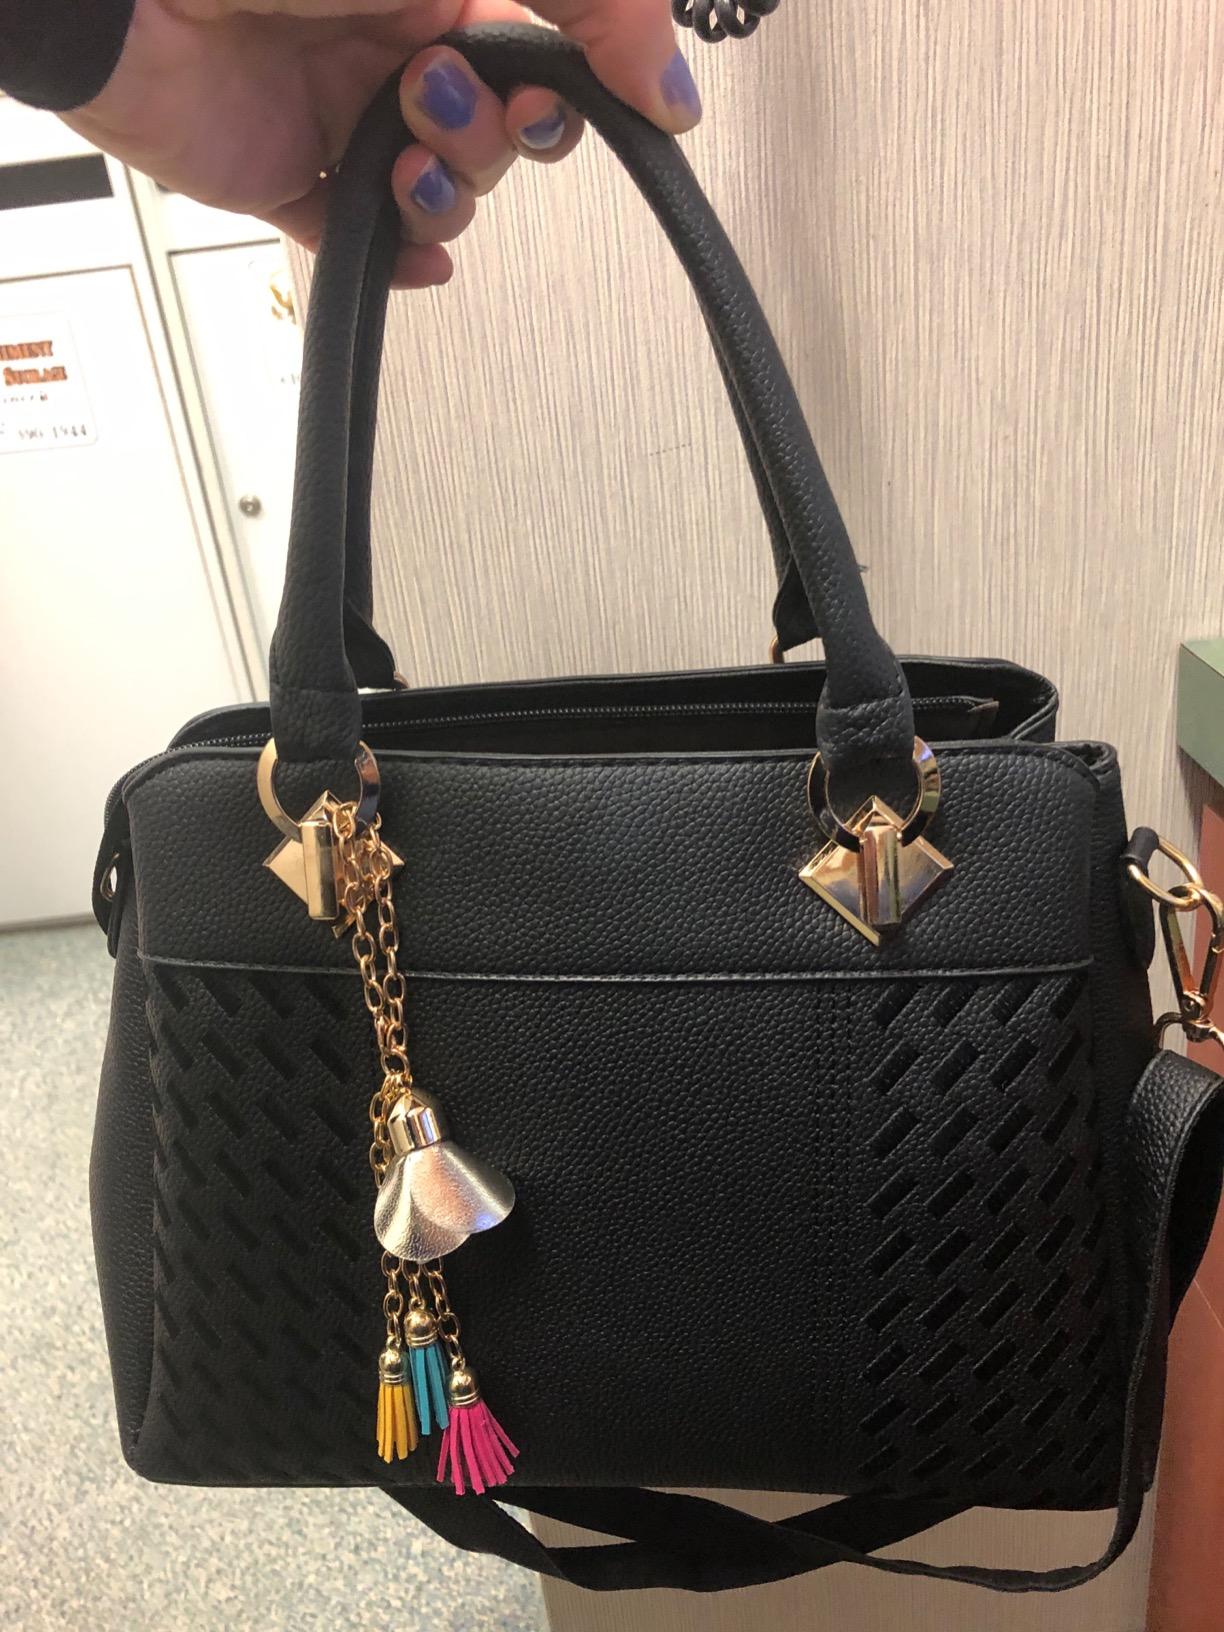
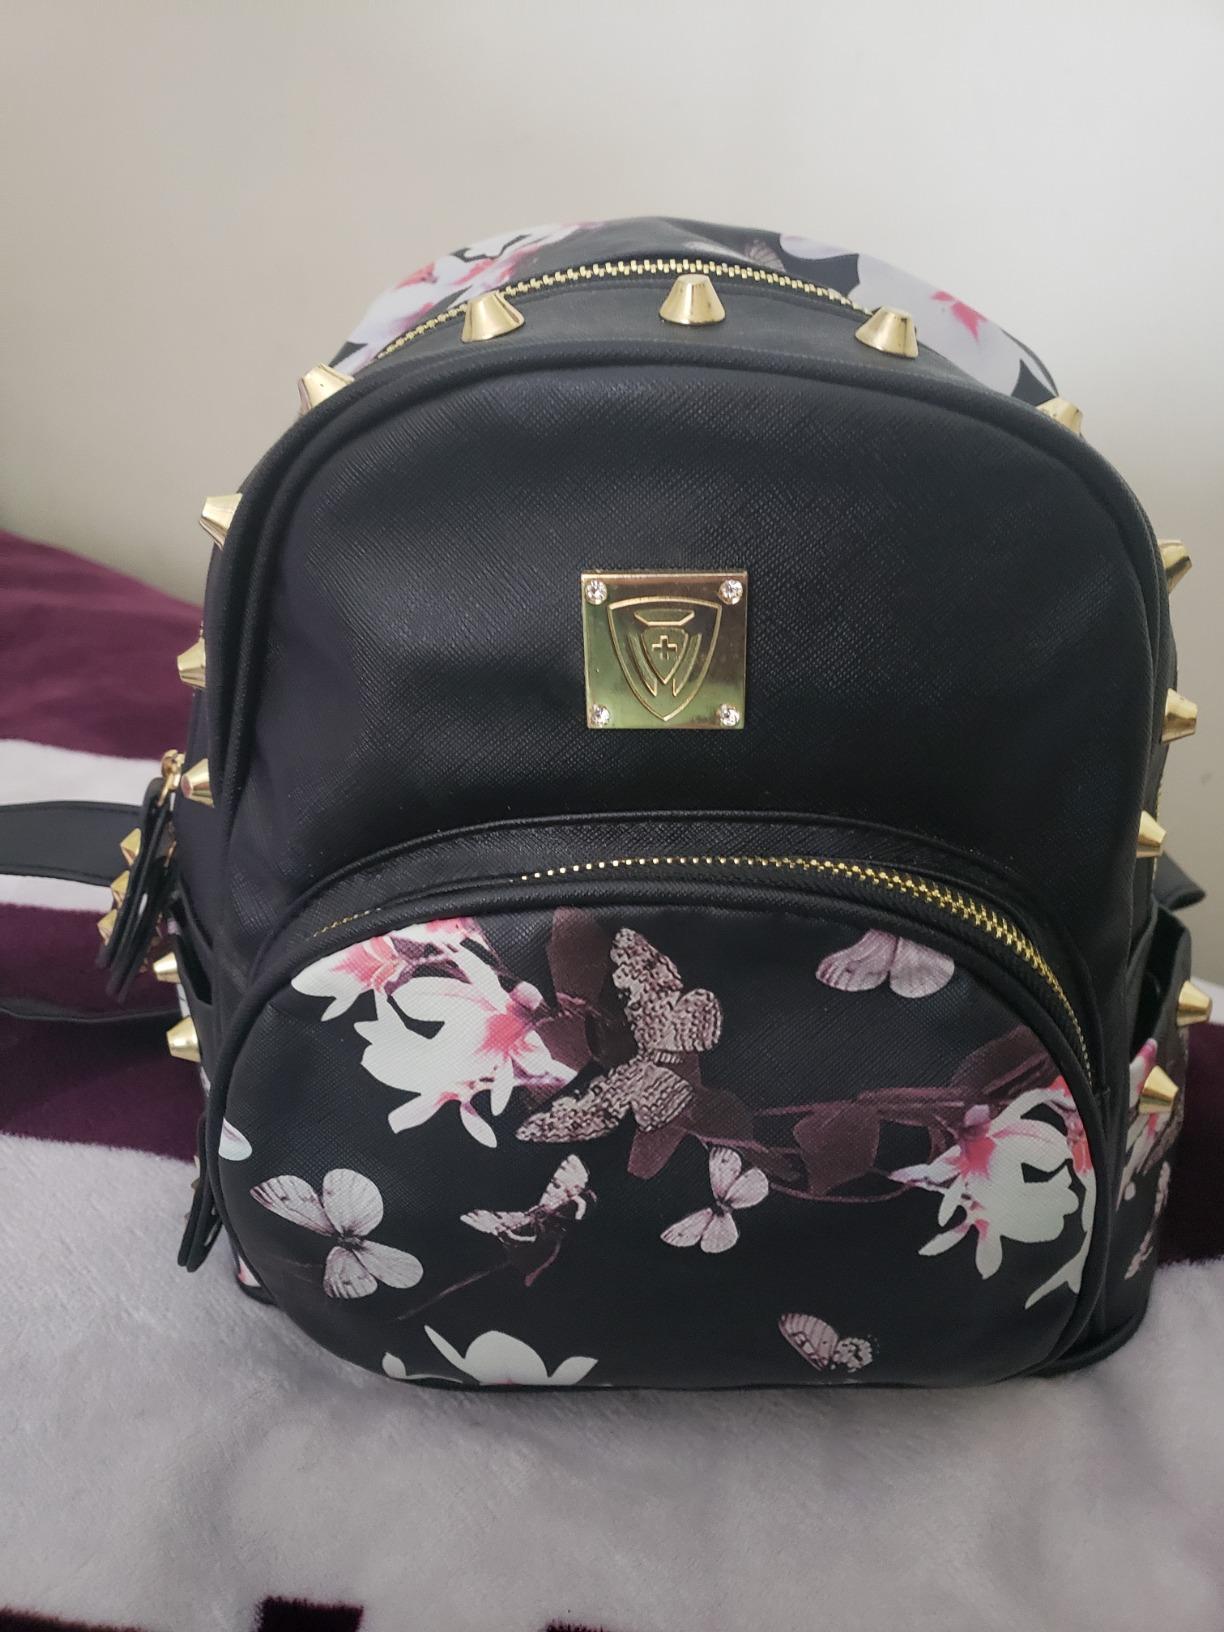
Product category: accessories_handbag
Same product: no